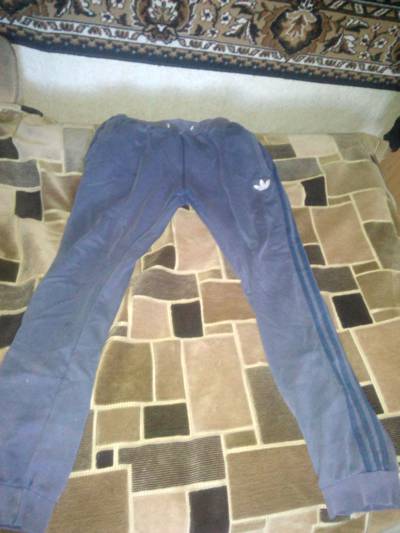
Waste category: clothes